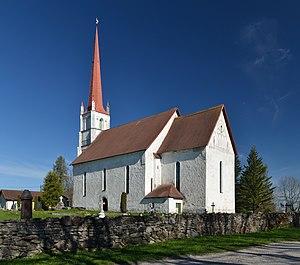
Türi est une ville située dans la commune de Türi de la région administrative du Järvamaa en Estonie.
Cet article donne une liste d'églises en Estonie.